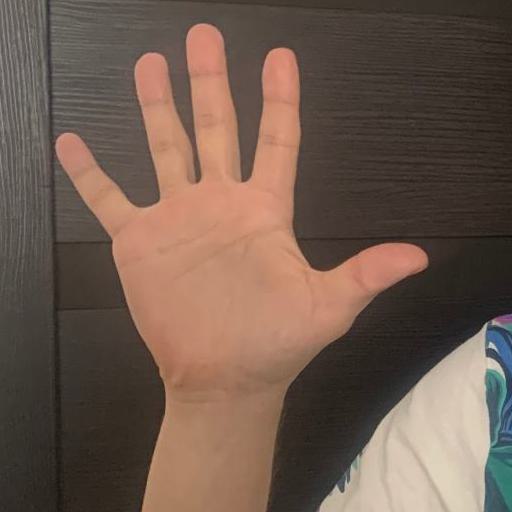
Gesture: palm